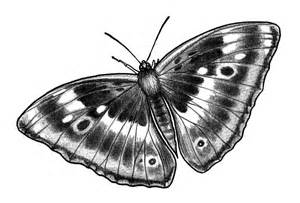
Label: farfalla